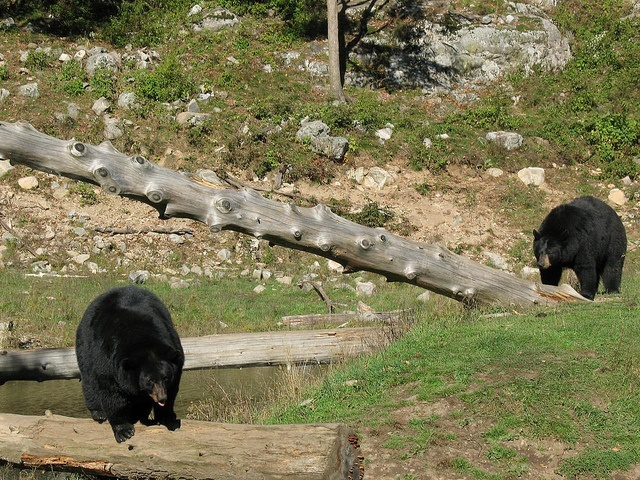
Two bears are on grass by some logs.
A couple of bears are outside, both on logs.
Two bears climbing over some fallen logs
A couple large black bears hear some downed trees.
two bears in a field near fallen trees